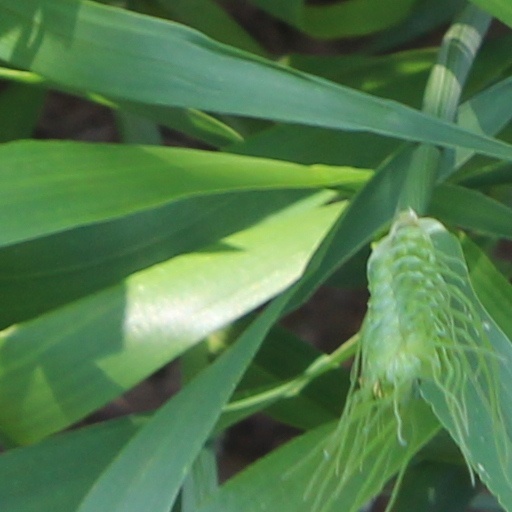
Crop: wheat